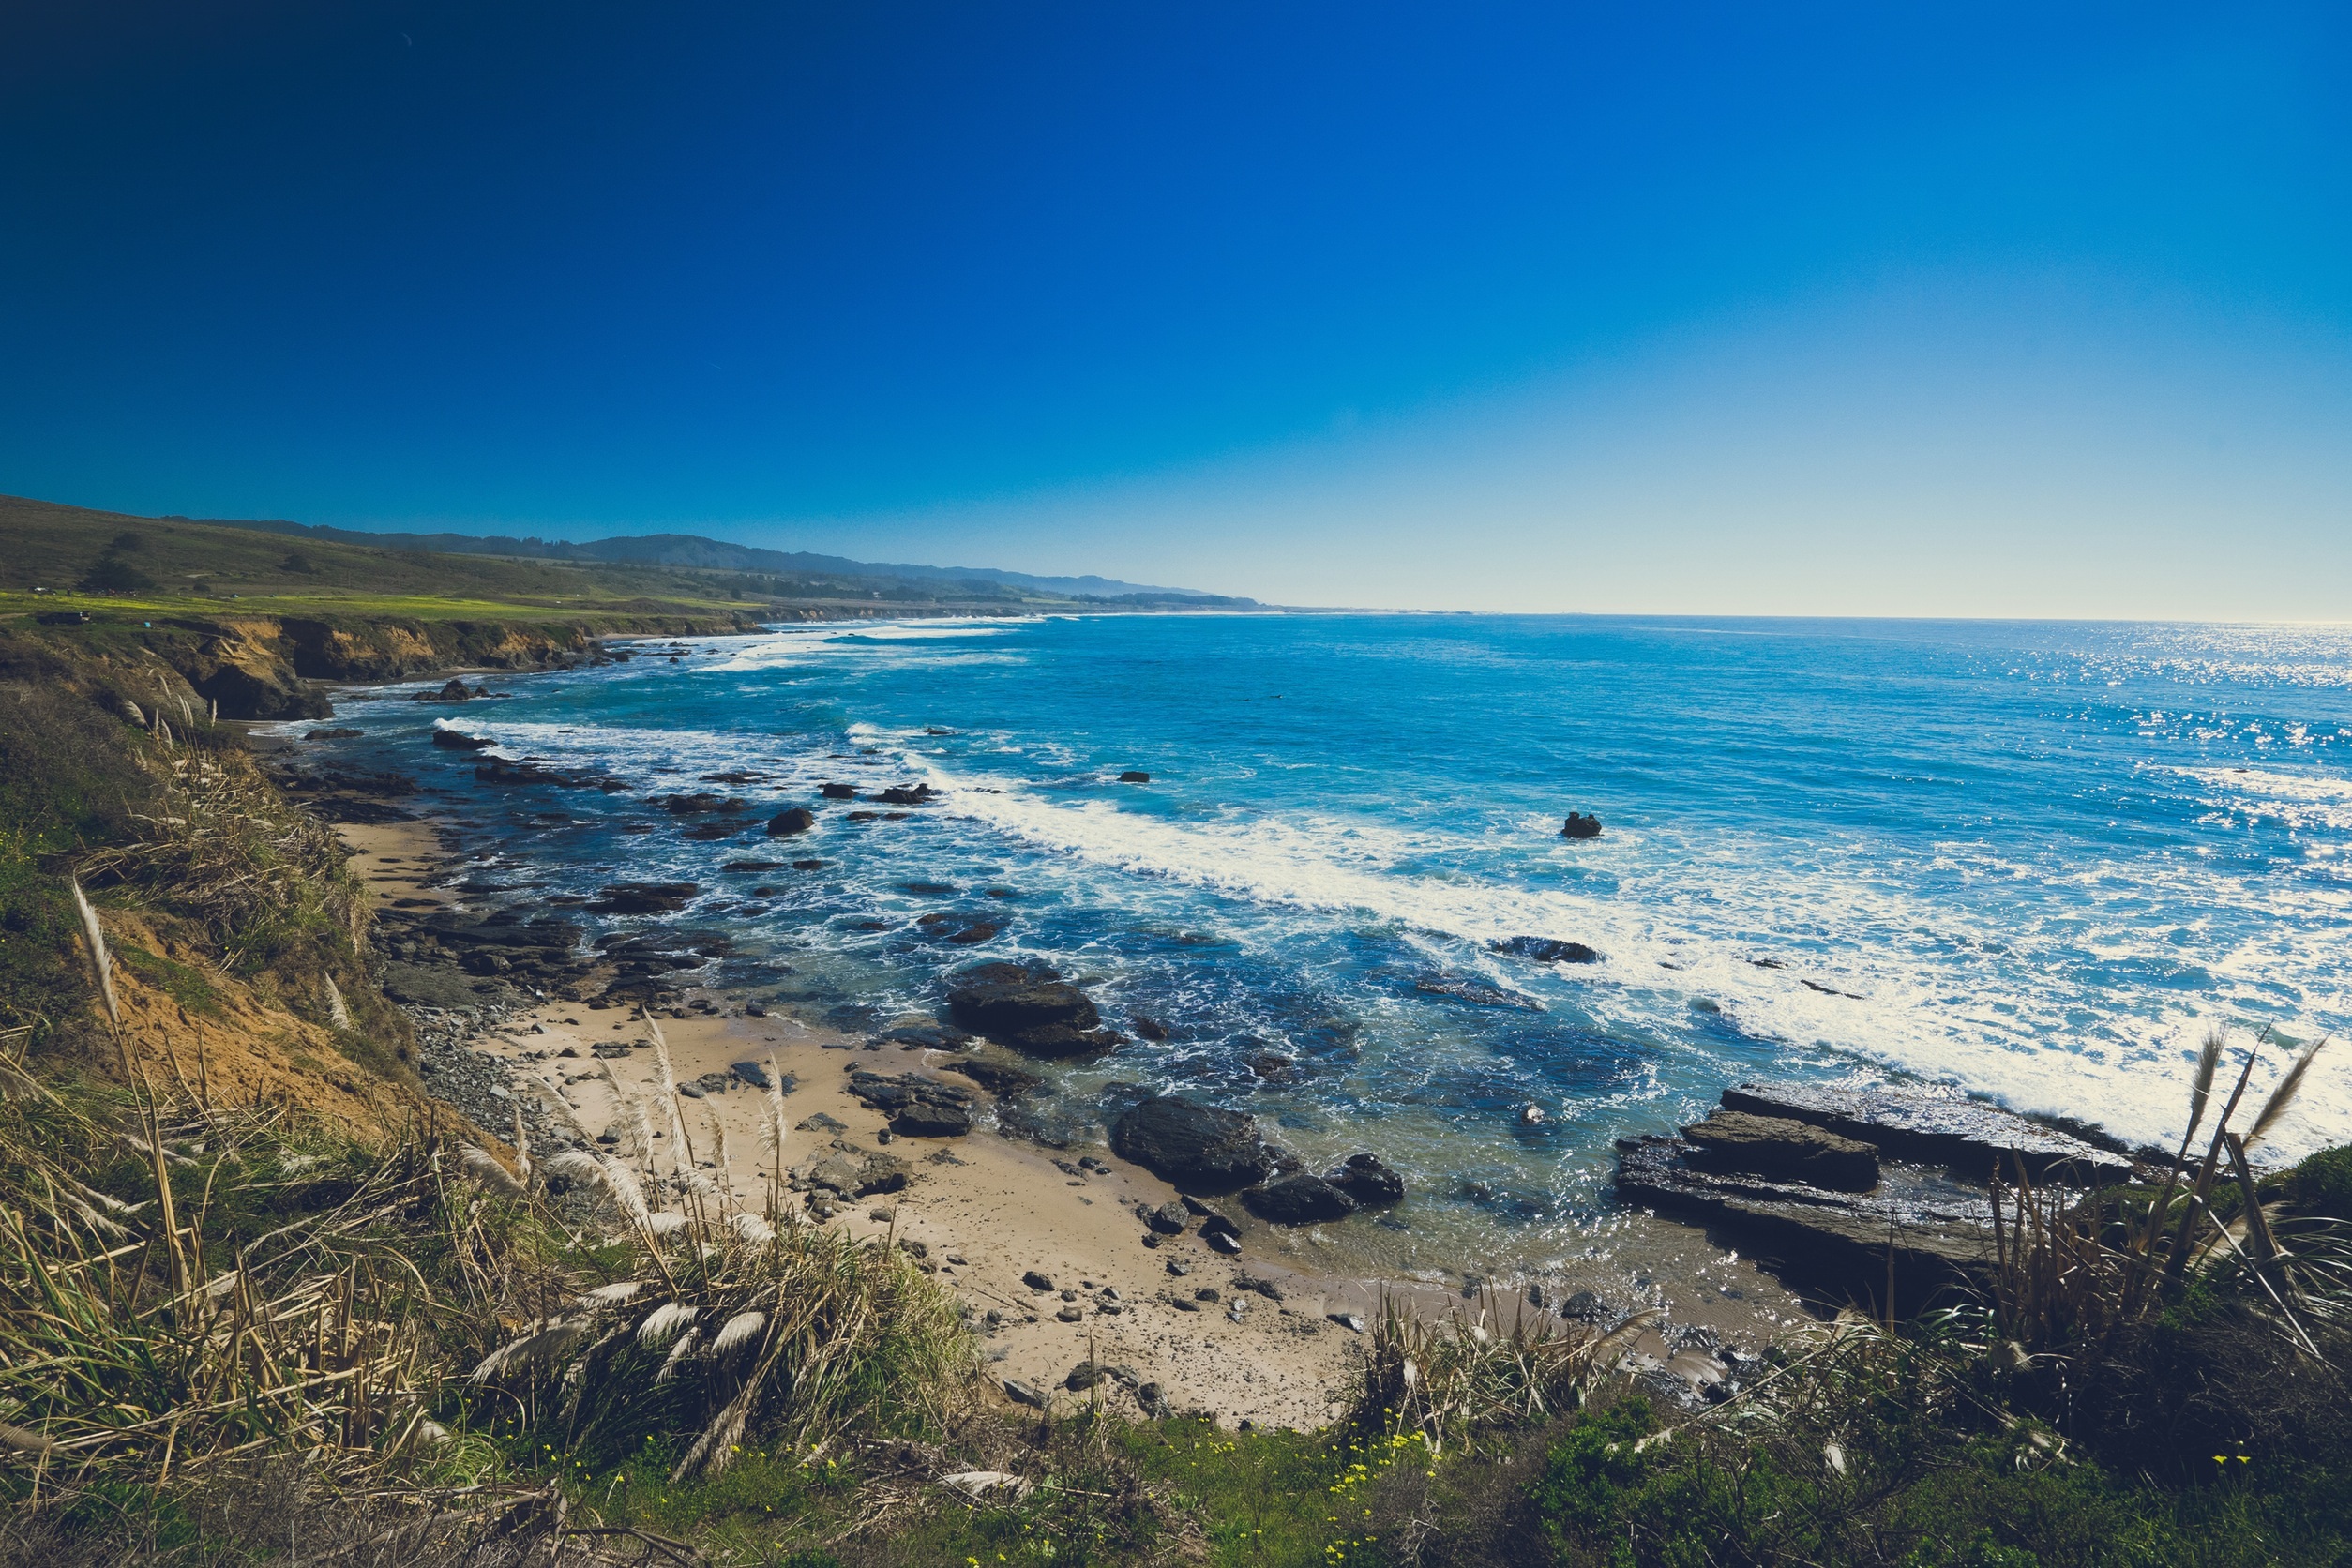
beach, landscape, sea, coast, water, nature, sand, ocean, horizon, sky, shore, wave, coastline, cliff, idyllic, cove, paradise, tranquil, scenic, tropical, peaceful, seascape, scenery, calm, bay, island, blue, terrain, body of water, sandy, cape, landform